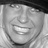
Emotion: happy